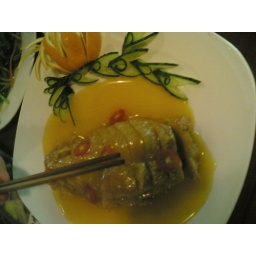
A veggie restaurant next to Qinghua university, Beijing. This is fake chicken in lemon sauce, yummy!